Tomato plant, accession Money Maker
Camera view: vertical (180 deg); turntable rotation: 180 degrees
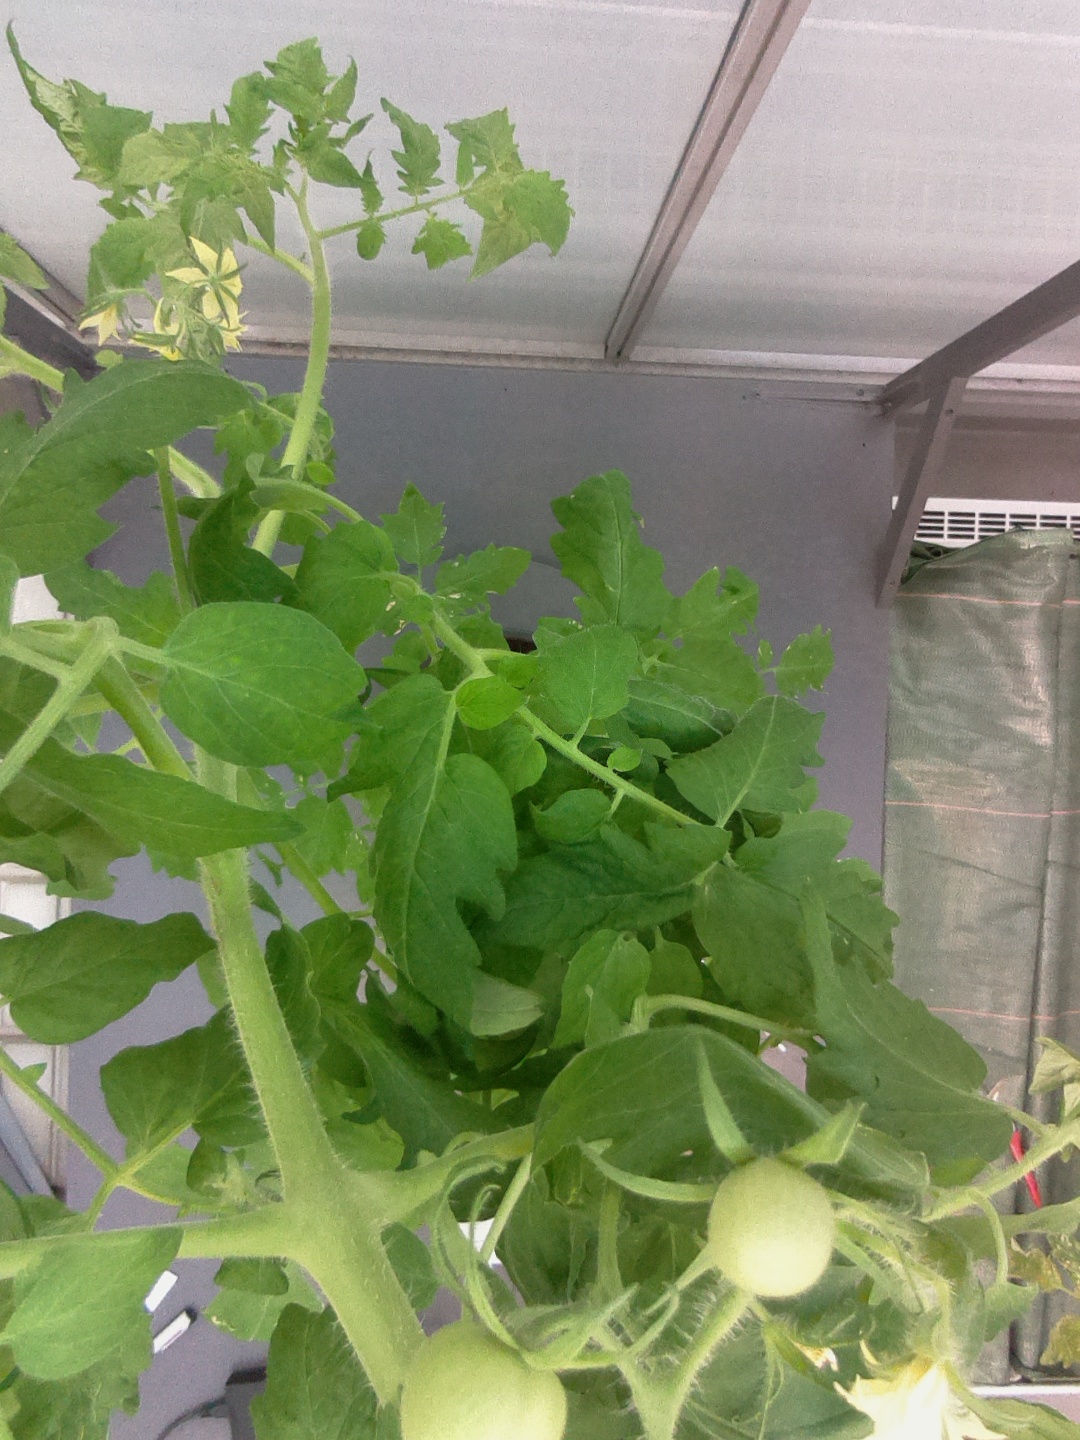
BBCH growth stage 71: 10%-20% of final fruit size